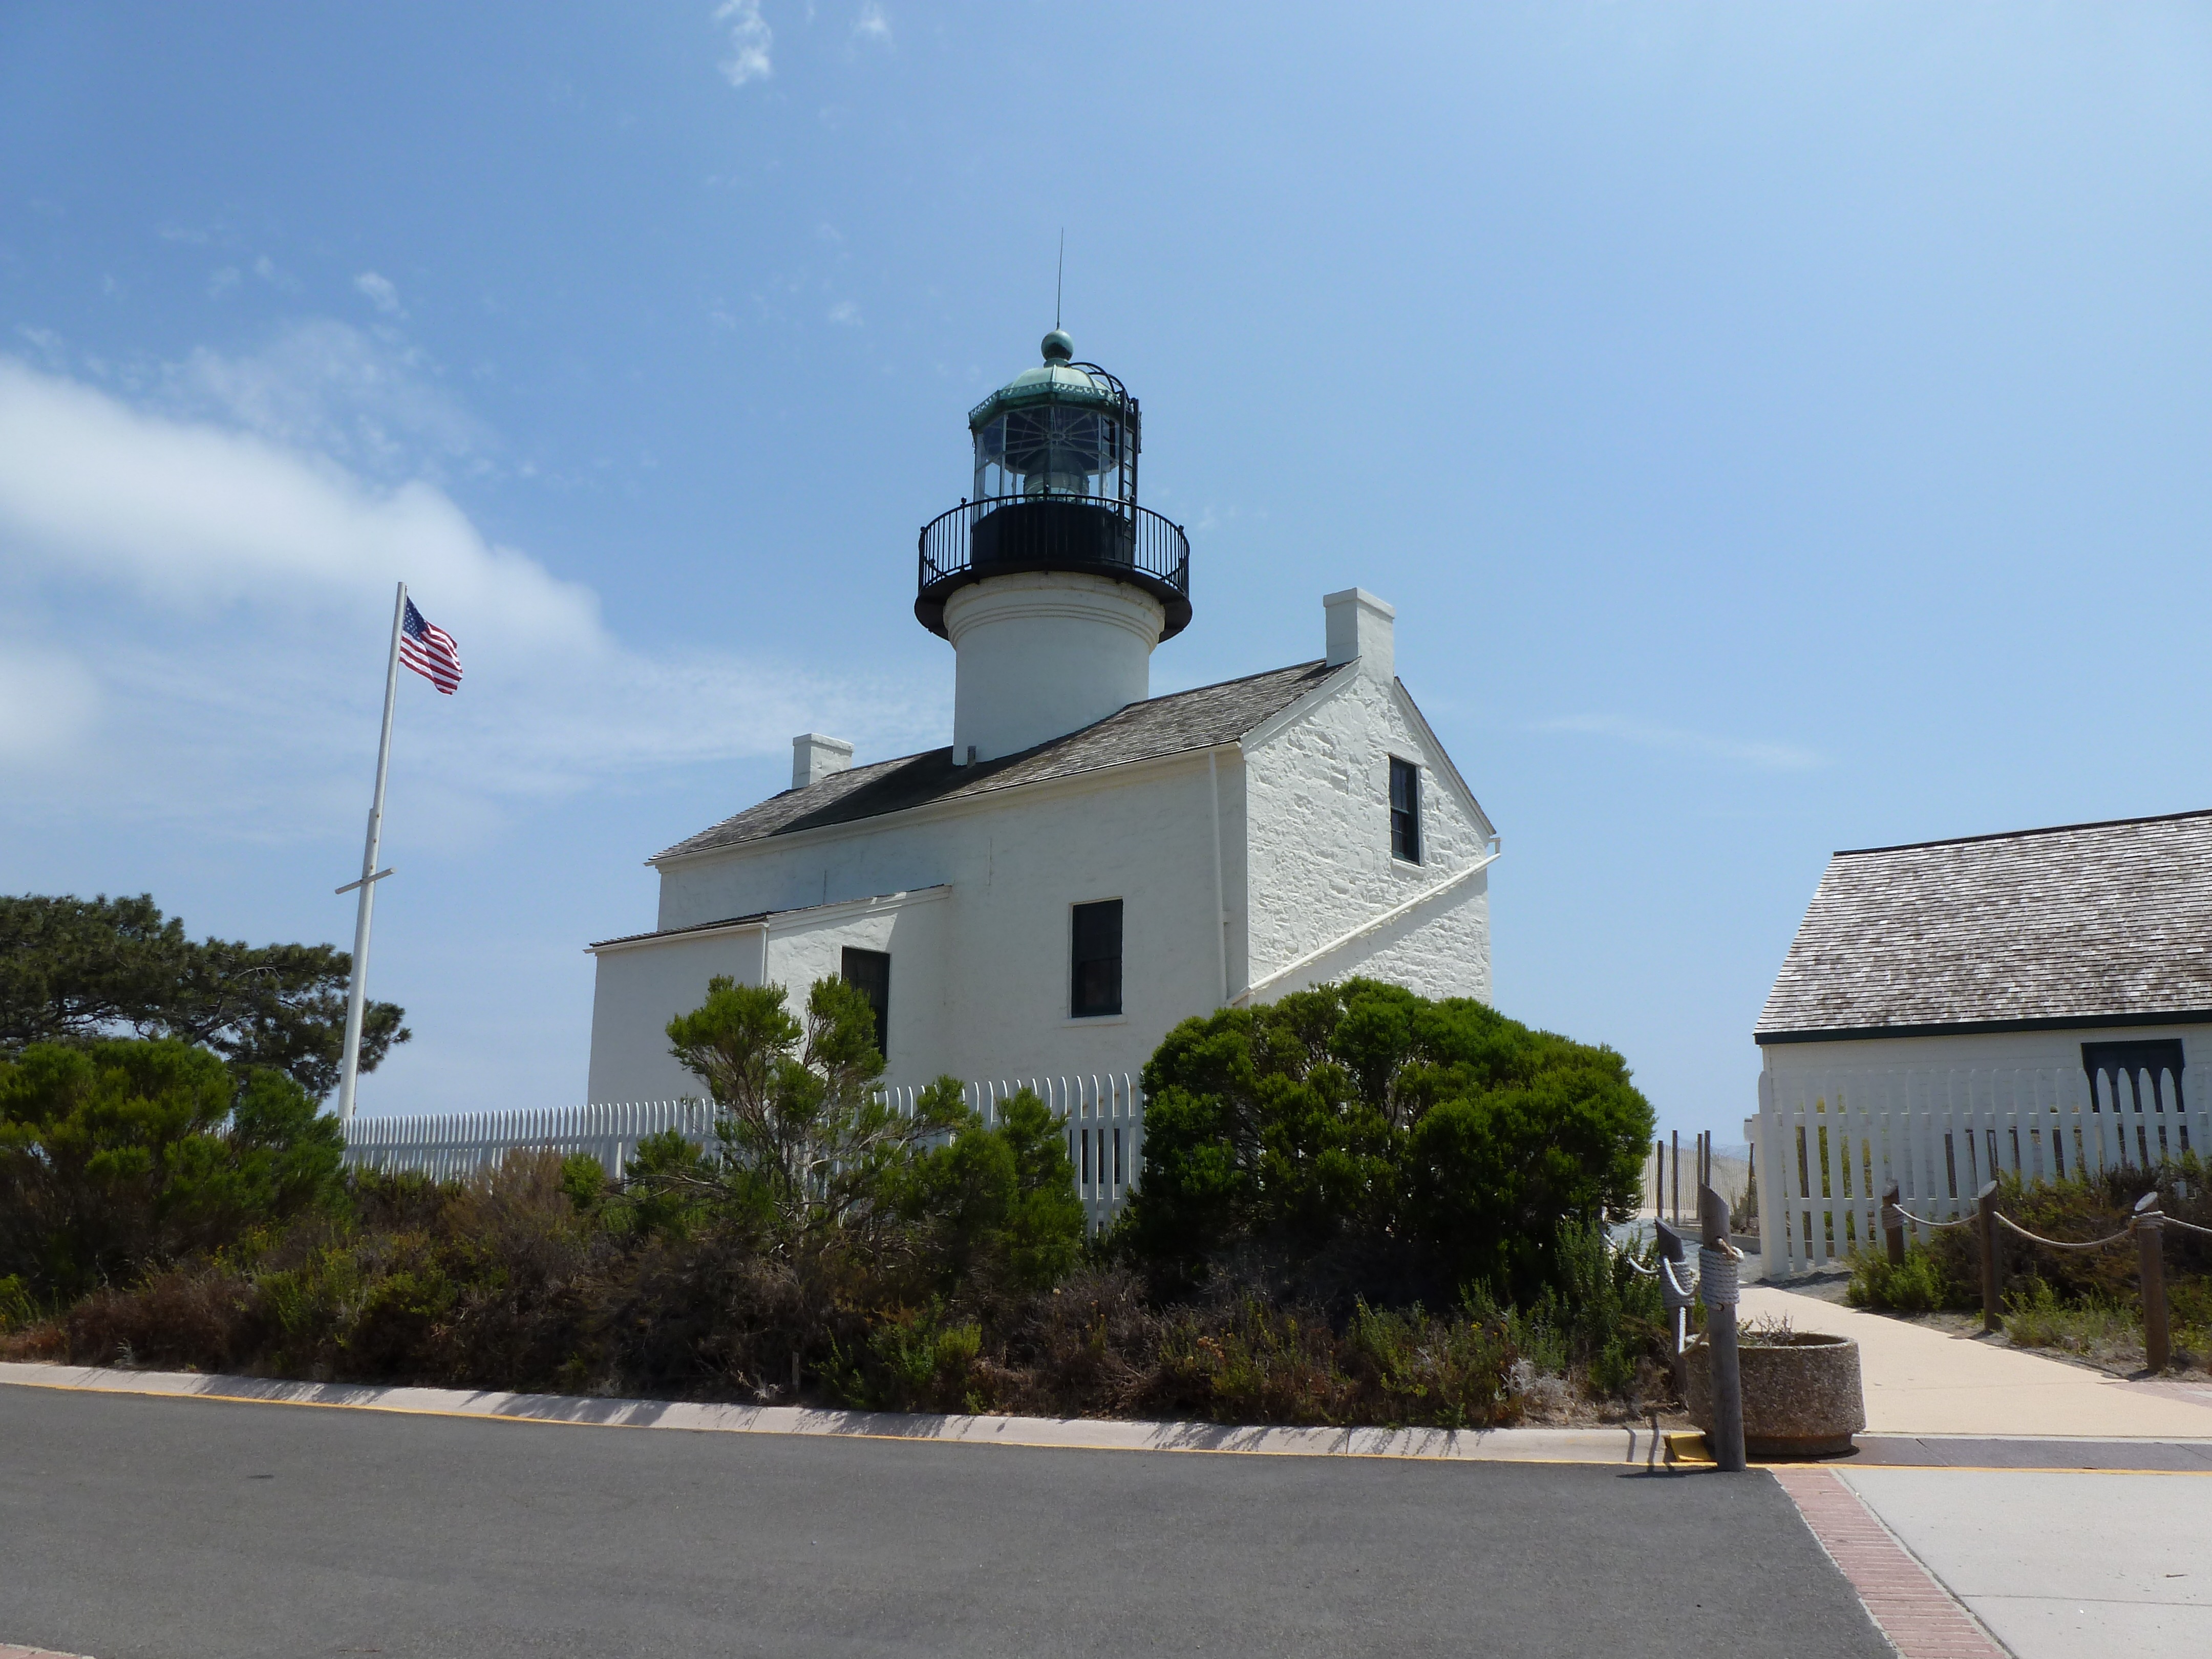
sea, coast, ocean, lighthouse, tower, california, san diego